Law of the Wolf

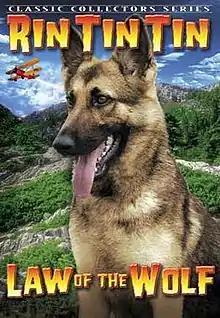
Theatrical release poster

Law of the Wolf is a 1939 American Western film directed by Raymond K. Johnson and featuring Rin Tin Tin III, Dennis Moore and Luana Walters. The film was reissued in 1941 with the alternative title Law of the Wild.